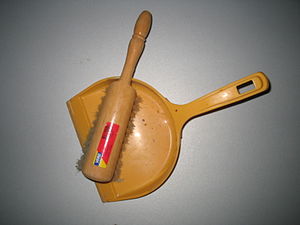
Fejebakke
Fejebakke og kost
En fejebakke er et håndholdt hjælpemiddel til at opsamle eventuelt støv og snavs fra gulvet. Fejebakken bruges oftest sammen med en kost eller håndkost. I private hjem er den almindelige model, der her er afbilledet, mest udbredt. Indenfor professionel rengøring er der mere fokus på arbejdsstillinger, hvorfor der her tillilge anvendes en langskaftet fejekost og ligeledes et fejeblad med langt, lodret skaft, så de foroverbøjede arbejdsstillinger undgås.